Carol Zhao

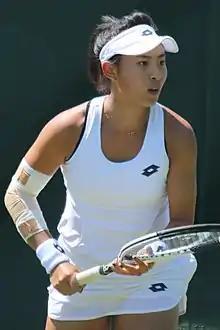
Zhao at the 2018 Wimbledon Championships

Carol Zhao (born June 20, 1995) is a Chinese-Canadian tennis player. She reached her highest WTA singles ranking of No. 131 in June 2018, and her career-high junior rank of No. 9 on January 1, 2013. She won the Australian Open junior doubles title in 2013. Zhao was a member of the Stanford University tennis team, ending her college career with a 76–16 overall record and leading the team to win the 2016 NCAA championship. She also was the 2015 NCAA singles runner-up.